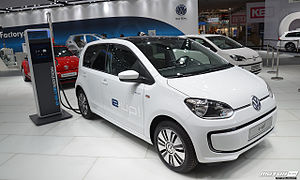
Volkswagen e-up!
Volkswagen e-up!
Volkswagen e-up! er en rent eldrevet mikrobil fra Volkswagen, som ligesom den almindelige up! tilhører New Small Family-serien. Bilen blev præsenteret på Frankfurt Motor Show 2009 som prototype, og kom på markedet i november 2013.